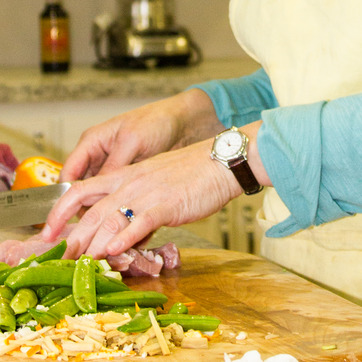
Material: skin